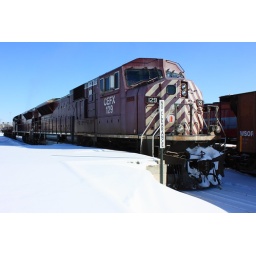
i'm not going to add to the speculation, so here's a 9043 sitting in the coach yard.